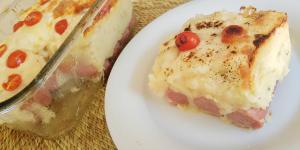
pastel de salchichas